A Dog Named Gucci

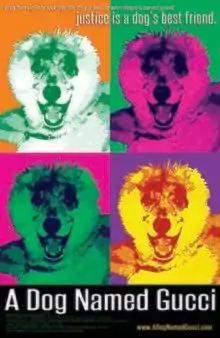
Poster

A Dog Named Gucci is a 2015 documentary film by Gorman Bechard that chronicles the story of an Alabama puppy set on fire, and the man who came to his rescue. The film made its American festival debut in February 2015 at the Big Sky Documentary Film Festival.